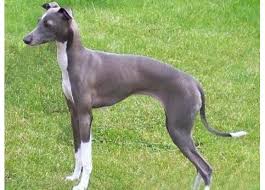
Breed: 238-n000099-Italian_greyhound